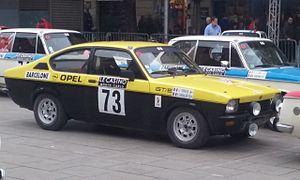
Le Rallye du Portugal 1977, disputé du 1ᵉʳ au 6 mars 1977, est la quarante-quatrième manche du championnat du monde des rallyes courue depuis 1973, et la troisième manche du championnat du monde des rallyes 1977. C'est également la quatrième des vingt épreuves de la Coupe FIA 1977 des pilotes de rallye, nouvellement créée.
Le Rallye de Suède 1977, disputé du 11 au 13 février 1977, est la quarante-troisième manche du championnat du monde des rallyes courue depuis 1973, et la deuxième manche du championnat du monde des rallyes 1977. C'est également la troisième des vingt épreuves de la Coupe FIA 1977 des pilotes de rallye, nouvellement créée.